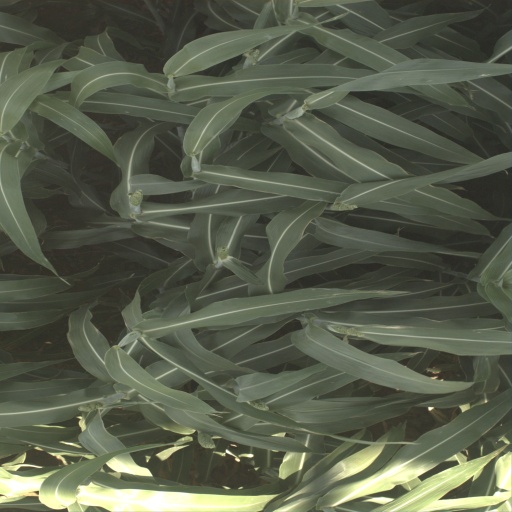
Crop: sorghum